Wangaratta Football Club

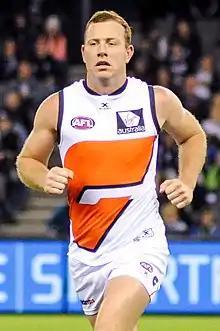
Steve Johnson, GWS

The following footballers played for Wangaratta FC prior to making their VFL / AFL debut & / or were drafted to an AFL club, with the year indicating their debut or year drafted.